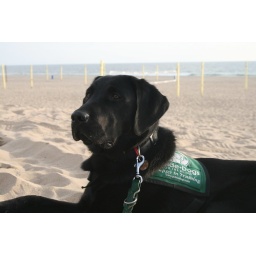
Nine month old male black lab puppy in training Cancun poses at the beach on April 15, 2010.